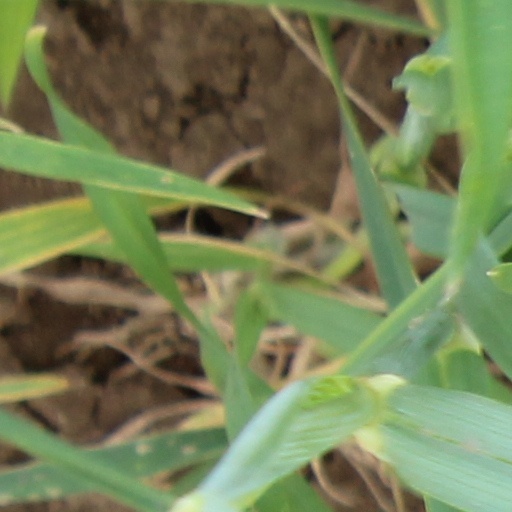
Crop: wheat